Ichikawa Raizō VIII

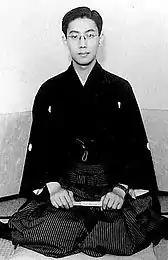
Commemorative photo of Ichikawa Raizō VIII on the day of his adoption by Ichikawa Jukai III in April, 1951

In 1949, in the same period that Raizō was establishing the Tsukushikai, a kabuki theater director named Tetsuji Takechi was scouting for young, talented kabuki performers to join his traditionalist troupe, Tetsuji Kabuki. The members of the Tsukushikai participated in this troupe and thus made the acquaintance of Tetsuji. Tetsuji thought very highly of Raizō's acting talents, but realized that so long as he remained known as Kudanji's son he would never be able to truly shine in the world of kabuki and his talent would be wasted. To that end Tetsuji formed a plan to have Raizō take the name of , which had been unused for a quarter century, but Nakamura Jakuemon III – who was no longer performing, but still alive – was dissatisfied with Raizō's thus-far inability to gain real recognition and refused to allow the name's use.